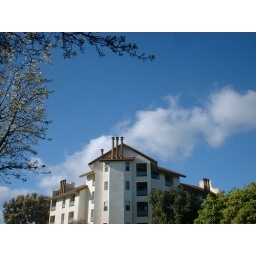
A building by my office in 2002